Washington State Route 261

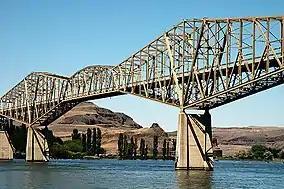
The Snake River Bridge at Lyons Ferry, built in 1968, carries SR 261 across the Snake River.

The Mullan Road was constructed in 1862 and crossed the Snake River with a ferry crossing at Lyons Ferry until the construction of the Lower Monumental Dam downstream caused the water level to rise and longer wait times, resulting in the reconstruction of the Snake River Bridge. The current route of SR 261 from Washtucna to Ritzville was designated during the creation of the Primary and secondary state highways in 1937 as SSH 11E. A branch of SSH 11B was added in 1957 that extended from Washtunca to US 410, later an extension of US 12, east of Starbuck with an un-built bridge over the Snake River at Lyons Ferry. Both highways became SR 261 during the 1964 highway renumbering, but the section between Starbuck and Washtucna was not paved. The completion of the Snake River Bridge in 1968, using the dismantled steel cantilevered Vantage Bridge and listed onto the National Register of Historic Places in 1982, finished the highway.